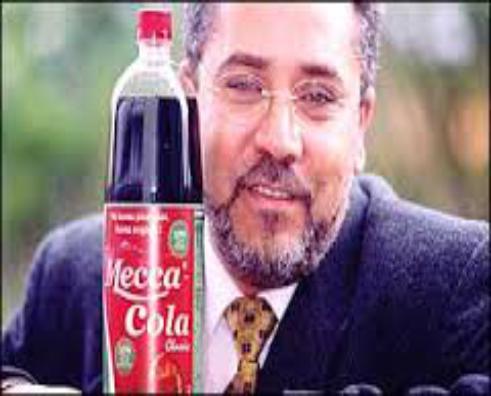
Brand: Mecca Cola
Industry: Food